Rhizophora mangle

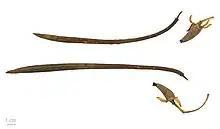
"Rhizophora mangle" - MHNT

Rhizophora mangle, also known as the red mangrove, is a salt-tolerant, small-to-medium sized evergreen tree restricted to coastal, estuarine ecosystems along the southern portions of North America, the Caribbean as well as Central America and tropical West Africa. Its viviparous "seeds", in actuality called propagules, become fully mature plants before dropping off the parent tree. These are dispersed by water until eventually embedding in the shallows.